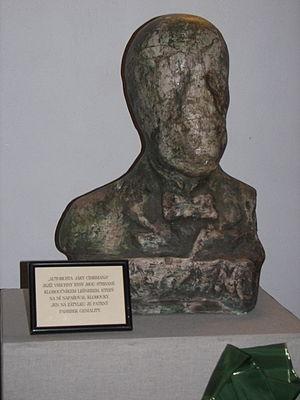
Jára Cimrman ['jaːra 'ʦɪmrman] est un personnage de fiction inventé par Zdeněk Svěrák et Ladislav Smoljak pour la Télévision Tchécoslovaque le 23 décembre 1967. Il serait le plus grand inventeur, explorateur, voyageur, philosophe, professeur, dramaturge, poète, musicien, architecte, criminologue, sportif, gynécologue-amateur et artiste tchèque de tous les temps.